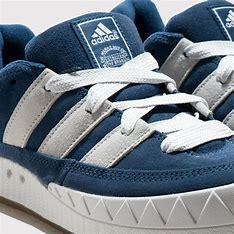
Brand: Adidas
Model: Adimatic